Chuckie Williams

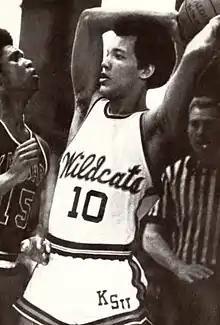
Williams from the 1976 "Royal Purple"

Chuckie Williams (born December 31, 1953) is an American former professional basketball player.